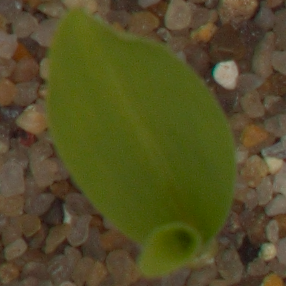
Label: maize